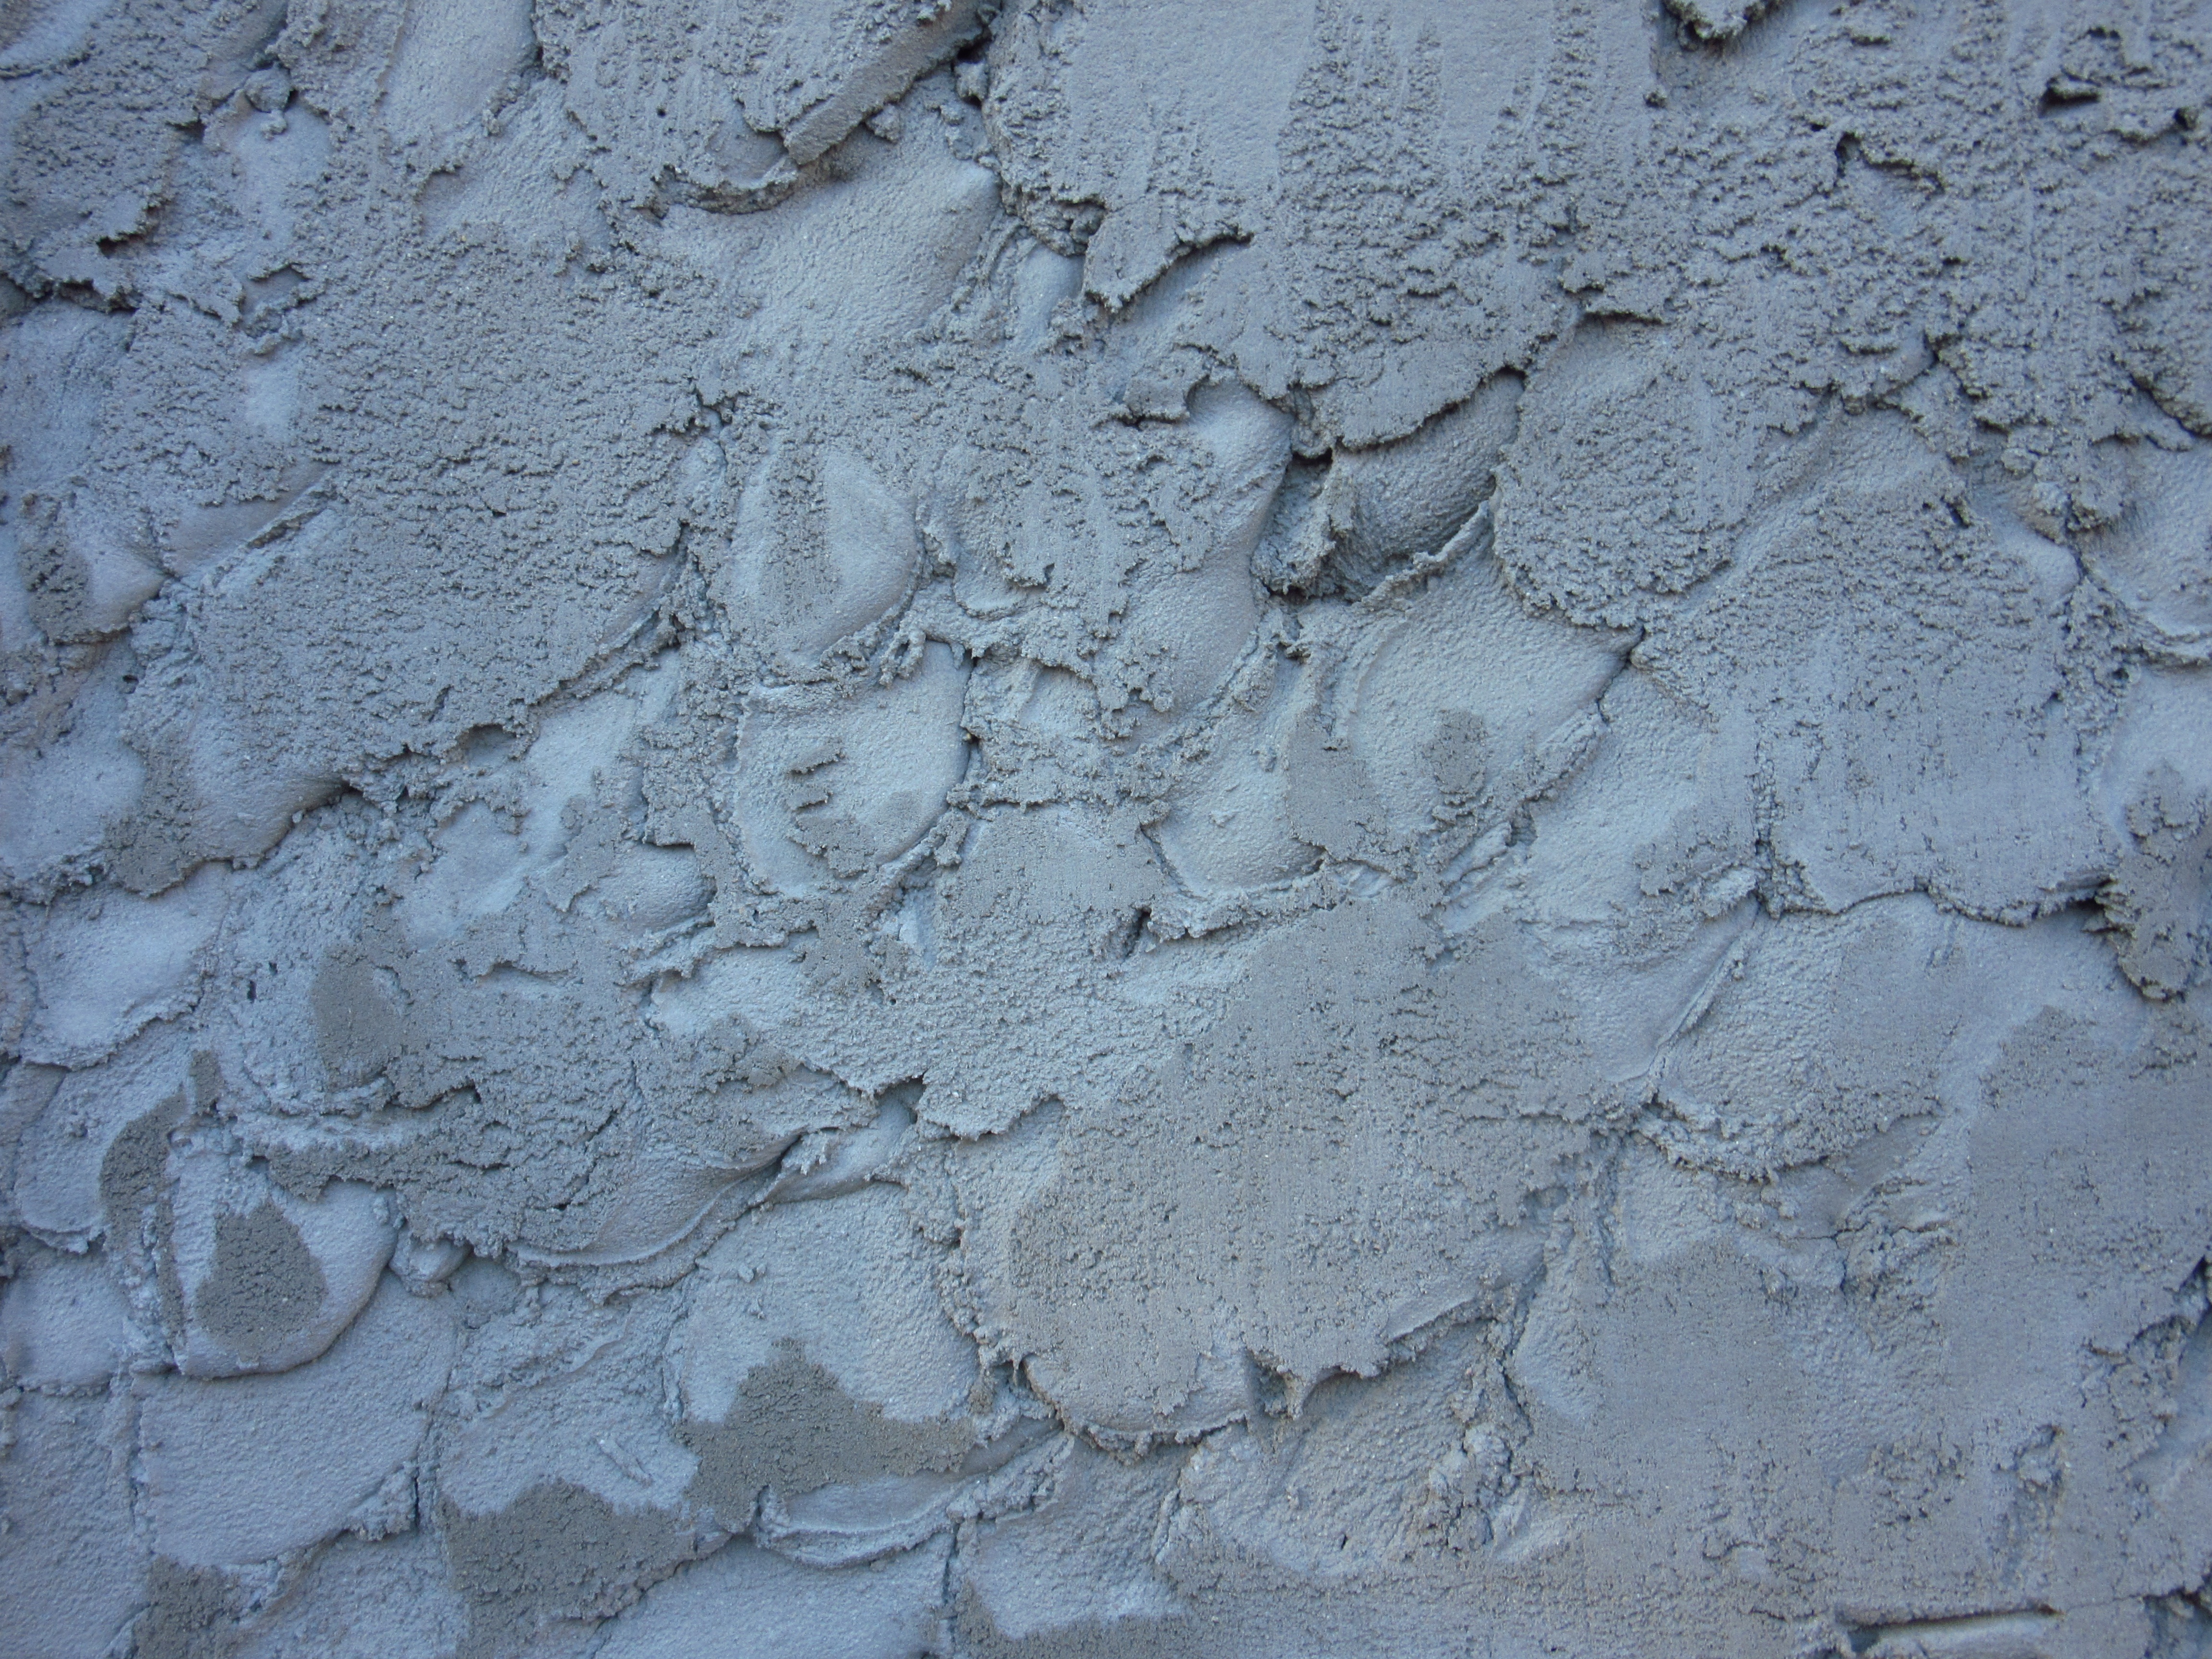
rock, structure, texture, floor, wall, asphalt, pattern, soil, stone wall, material, concrete, background, geology, mortar, renovation, plaster, flooring, road surface